Machico, Madeira

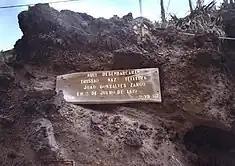
A commemorative plaque marking the place where the first explorers disembarked on Madeira

In calm waters of the early afternoon, on 1 July 1419, João Gonçalves Zarco and Tristão Vaz Teixeira disembarked on the beach of Machico, beginning the era of Portuguese discoveries. On the beach a Mass of thanksgiving was celebrated by Franciscan priests on the feast of the Visitation (2 June), an image of which accompanied the expedition.